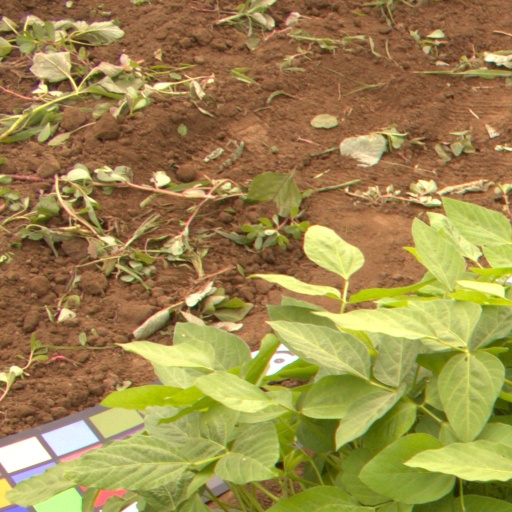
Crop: soybean